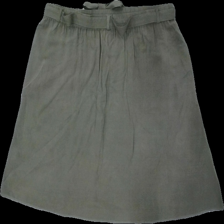
View: back
Type: Skirt
Category: Ladies
Brand: Pure Instinct
Colors: Green
Material: 100% viscose
Cut: Regular
Size: XL
Season: All
Stains: Minor
Damage: vita streck
Damage location: middle left
Damage 2 location: bottom center
Damage 3 location: top right
Price range: <50
Recommended usage: Reuse
Description: grön kjol, några "vita" streck